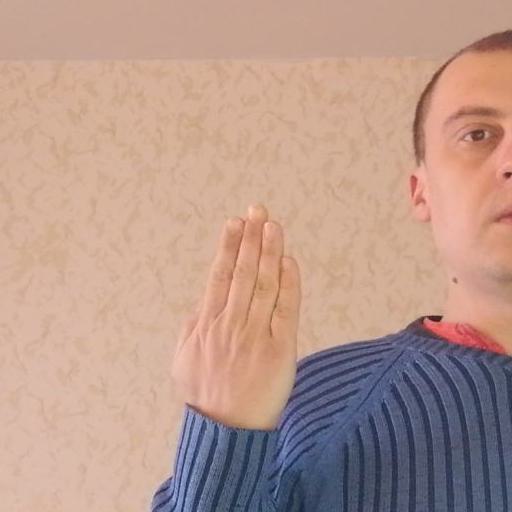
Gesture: stop_inverted